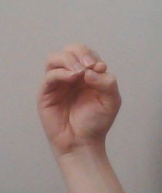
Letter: ha